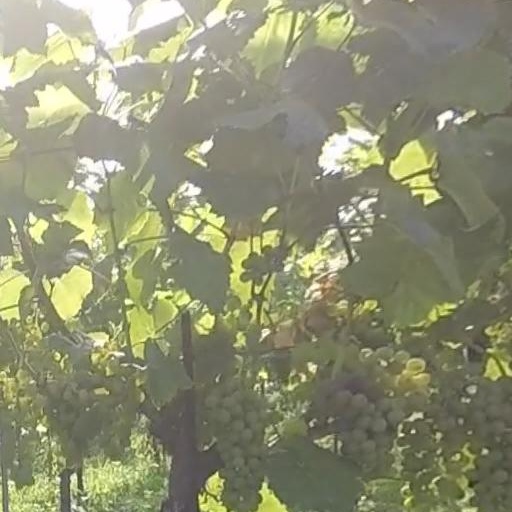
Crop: grape